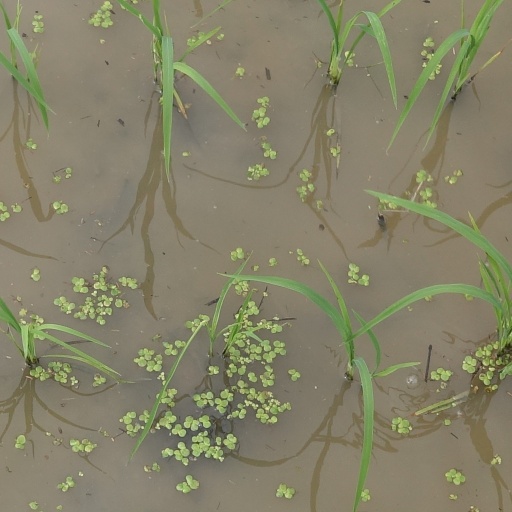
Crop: rice